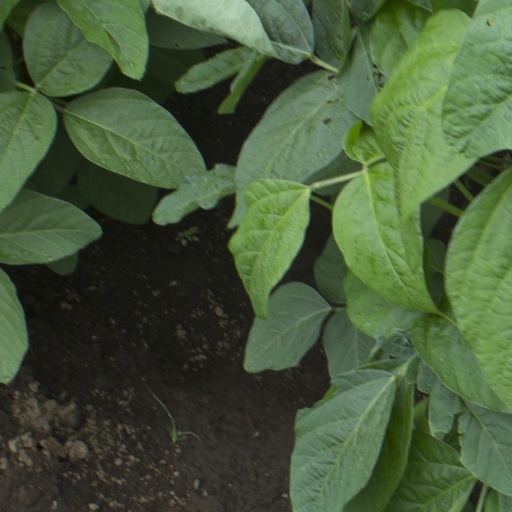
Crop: soybean